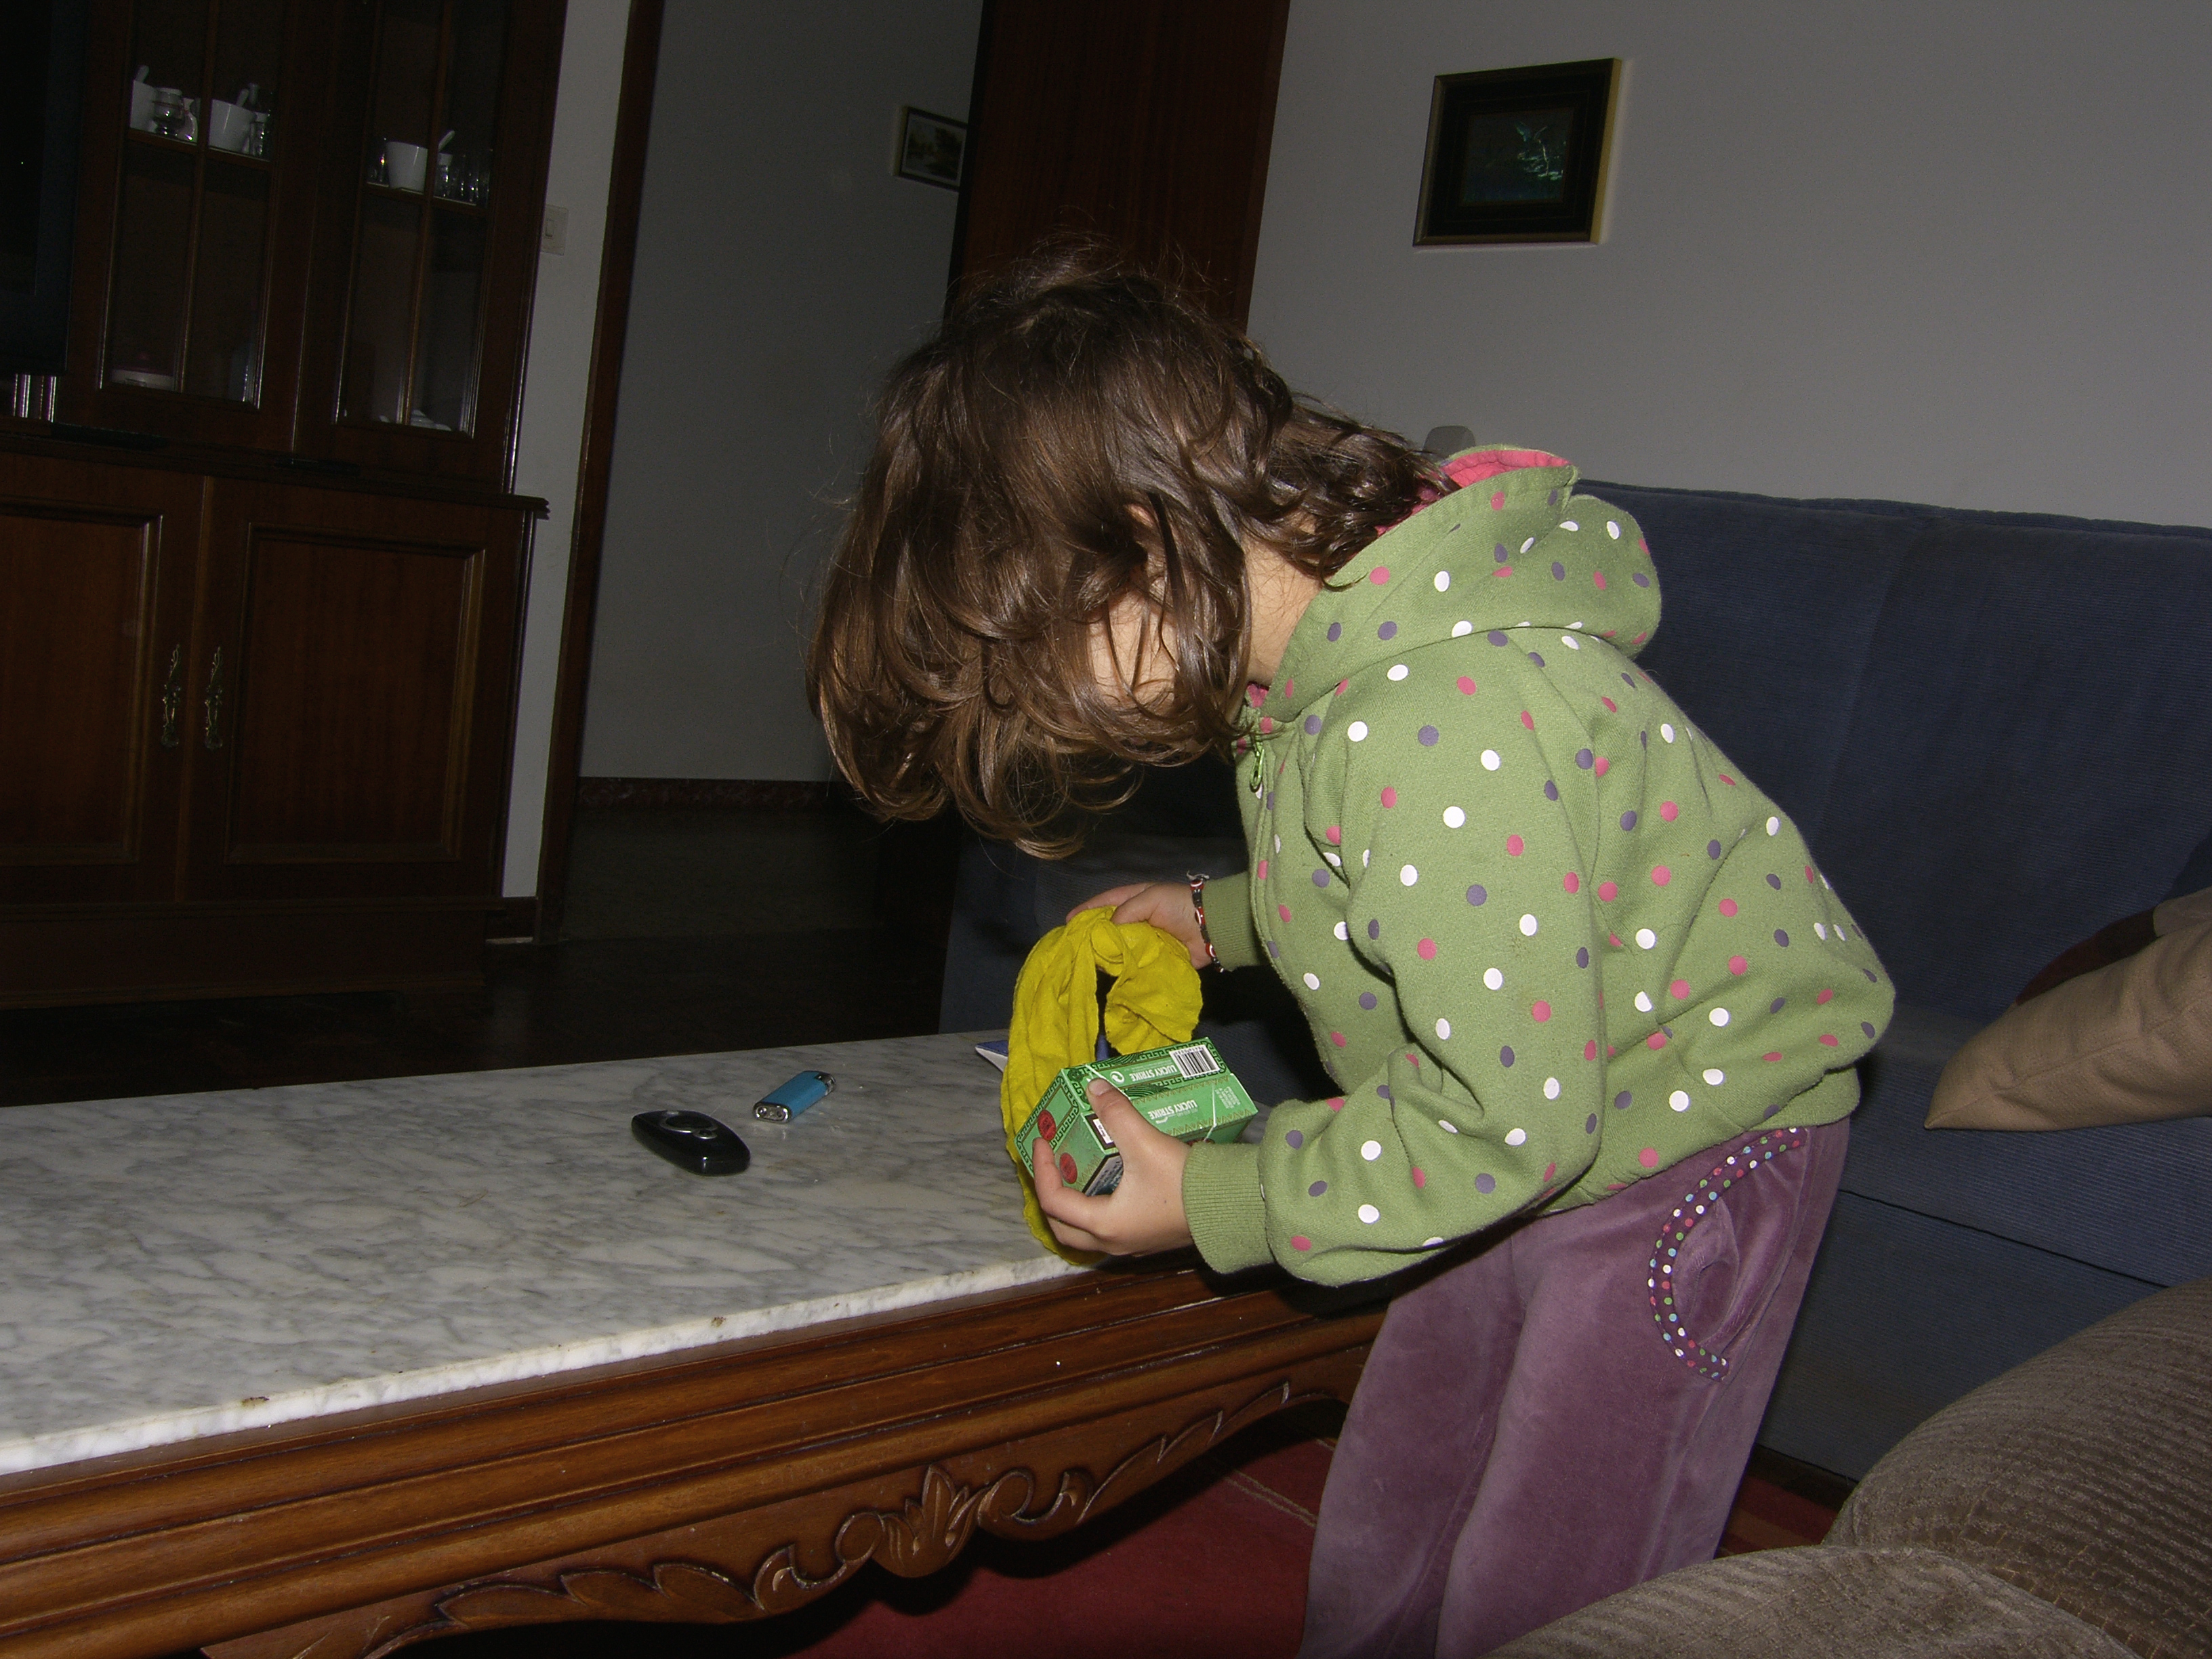
play, child, toddler, day, ggl1, human positions, human action